History of the Jews in Tunisia

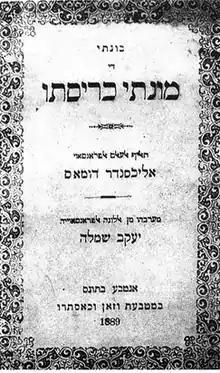
First page of "The Count of Monte Cristo" in seven volumes, translated into Judeo-Arabic by the ceramist and journalist Jacob Chemla (1889).

By the late 19th century, both Granas and Twansa spoke Judeo-Tunisian Arabic, a Judeo-Arabic dialect transcribed in Hebrew script but similar to that spoken by Muslims, except for a few pronunciation variations, a reduced emphasis on certain emphatic consonants, and rare Hebrew borrowings strictly in a religious context.